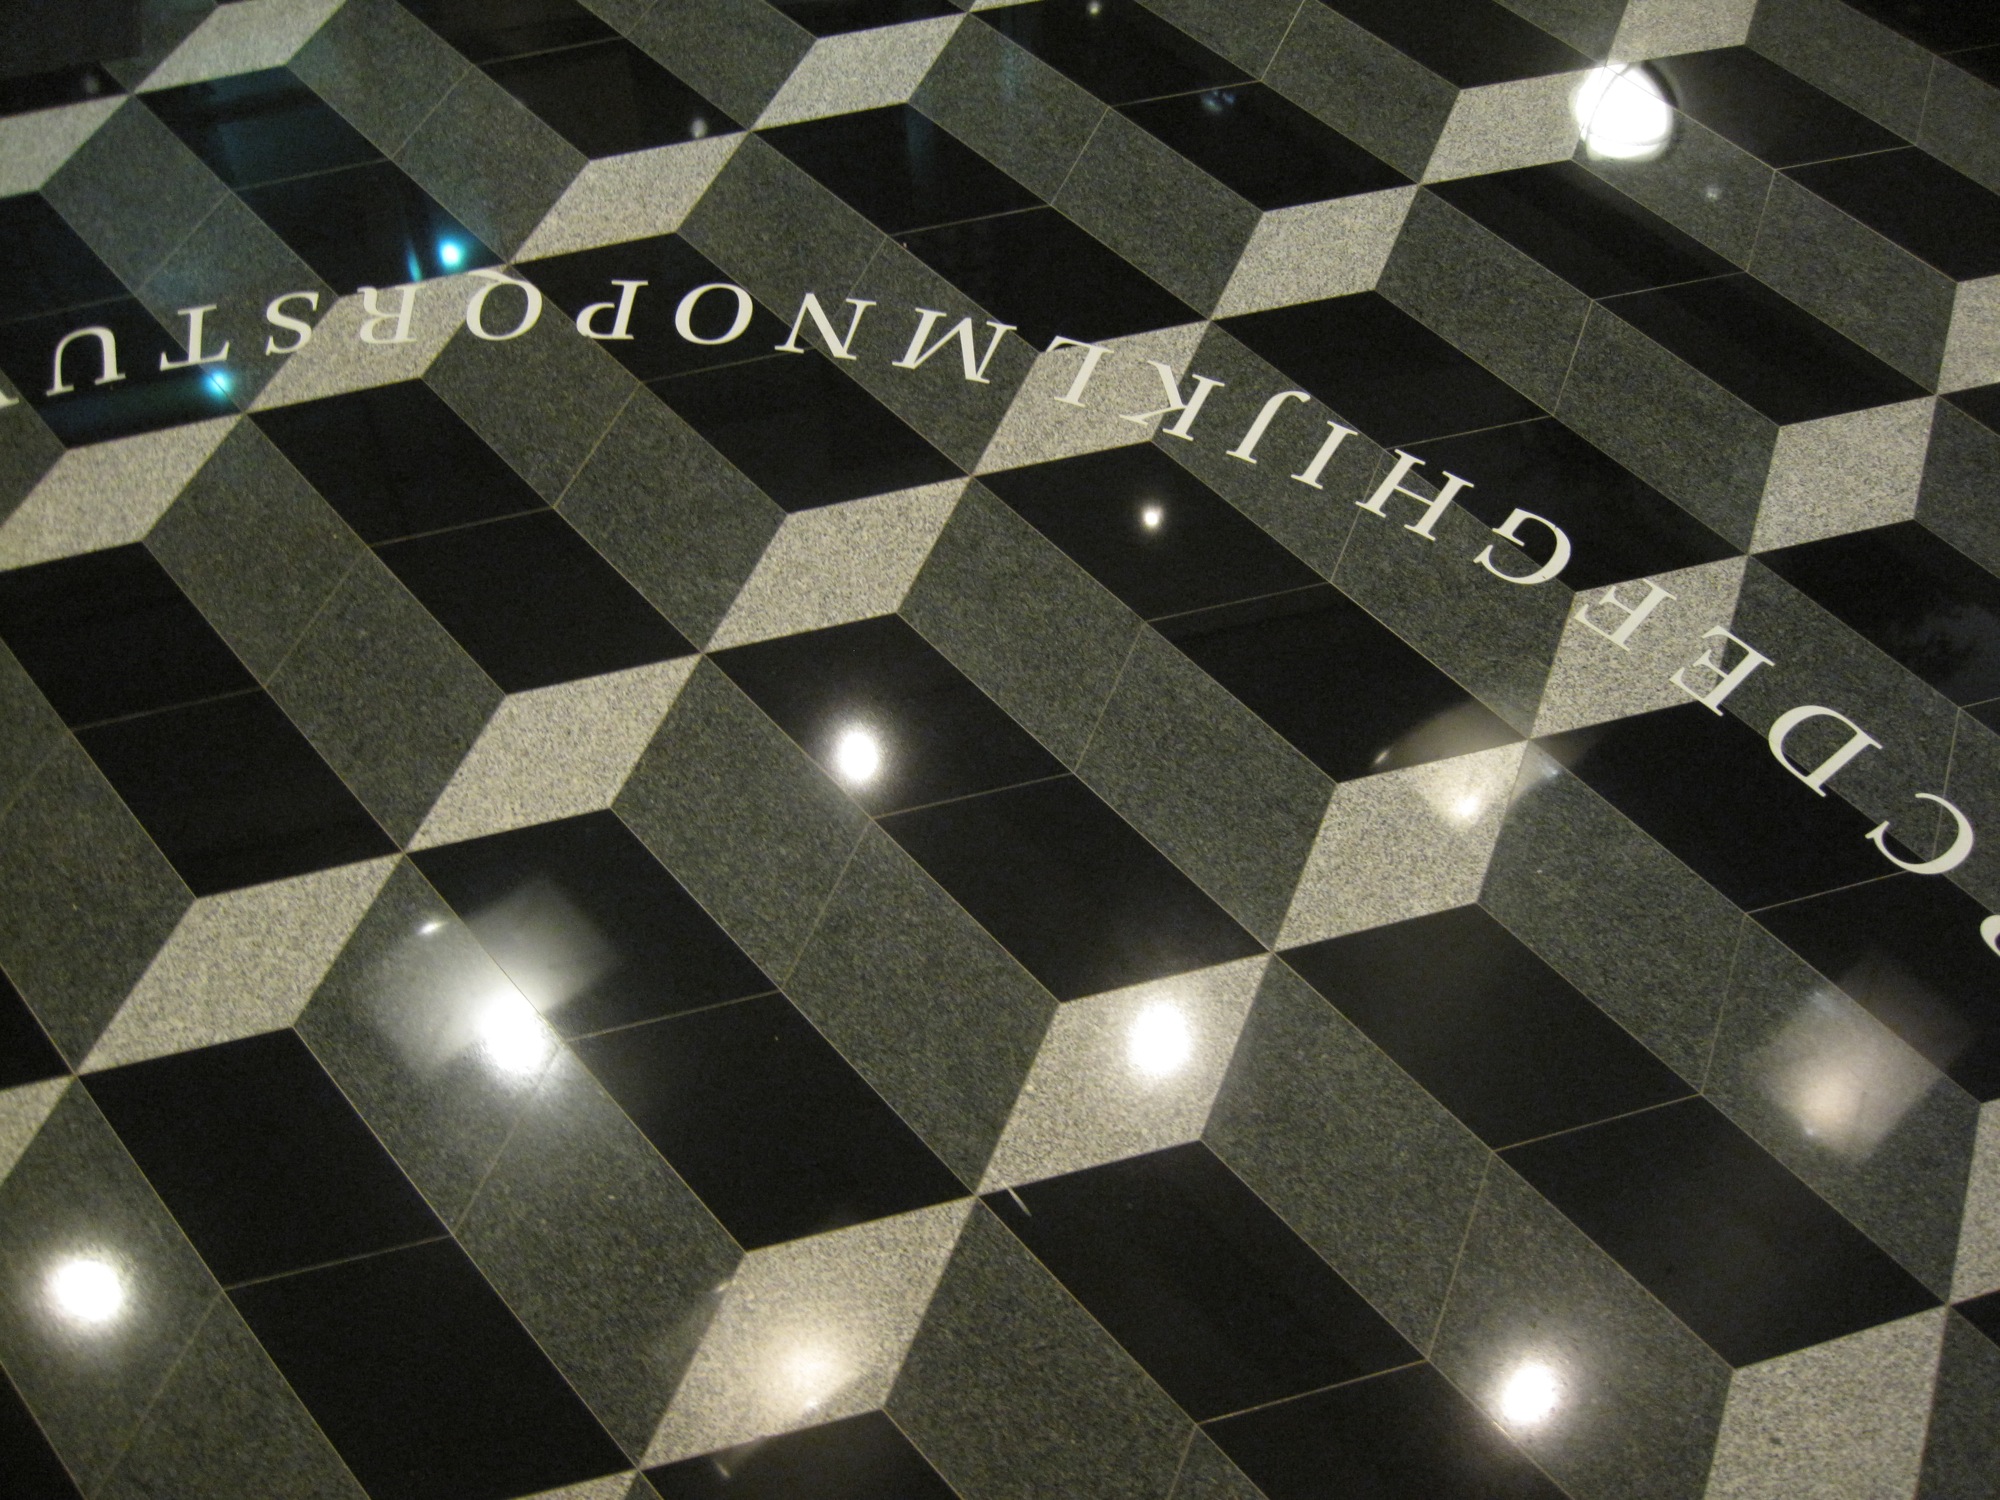
floor, pattern, line, tile, black, material, circle, font, art, design, symmetry, shape, engelbart, flooring